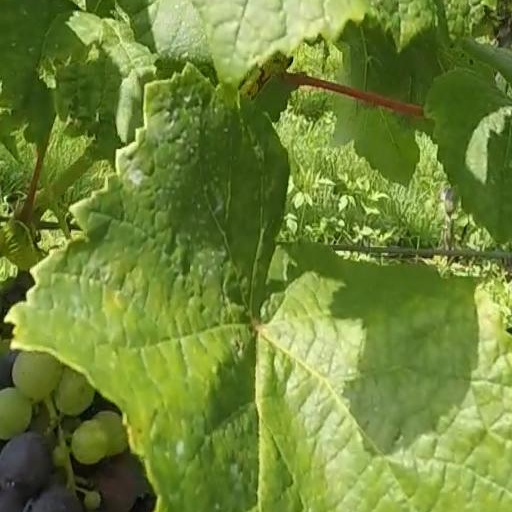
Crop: grape